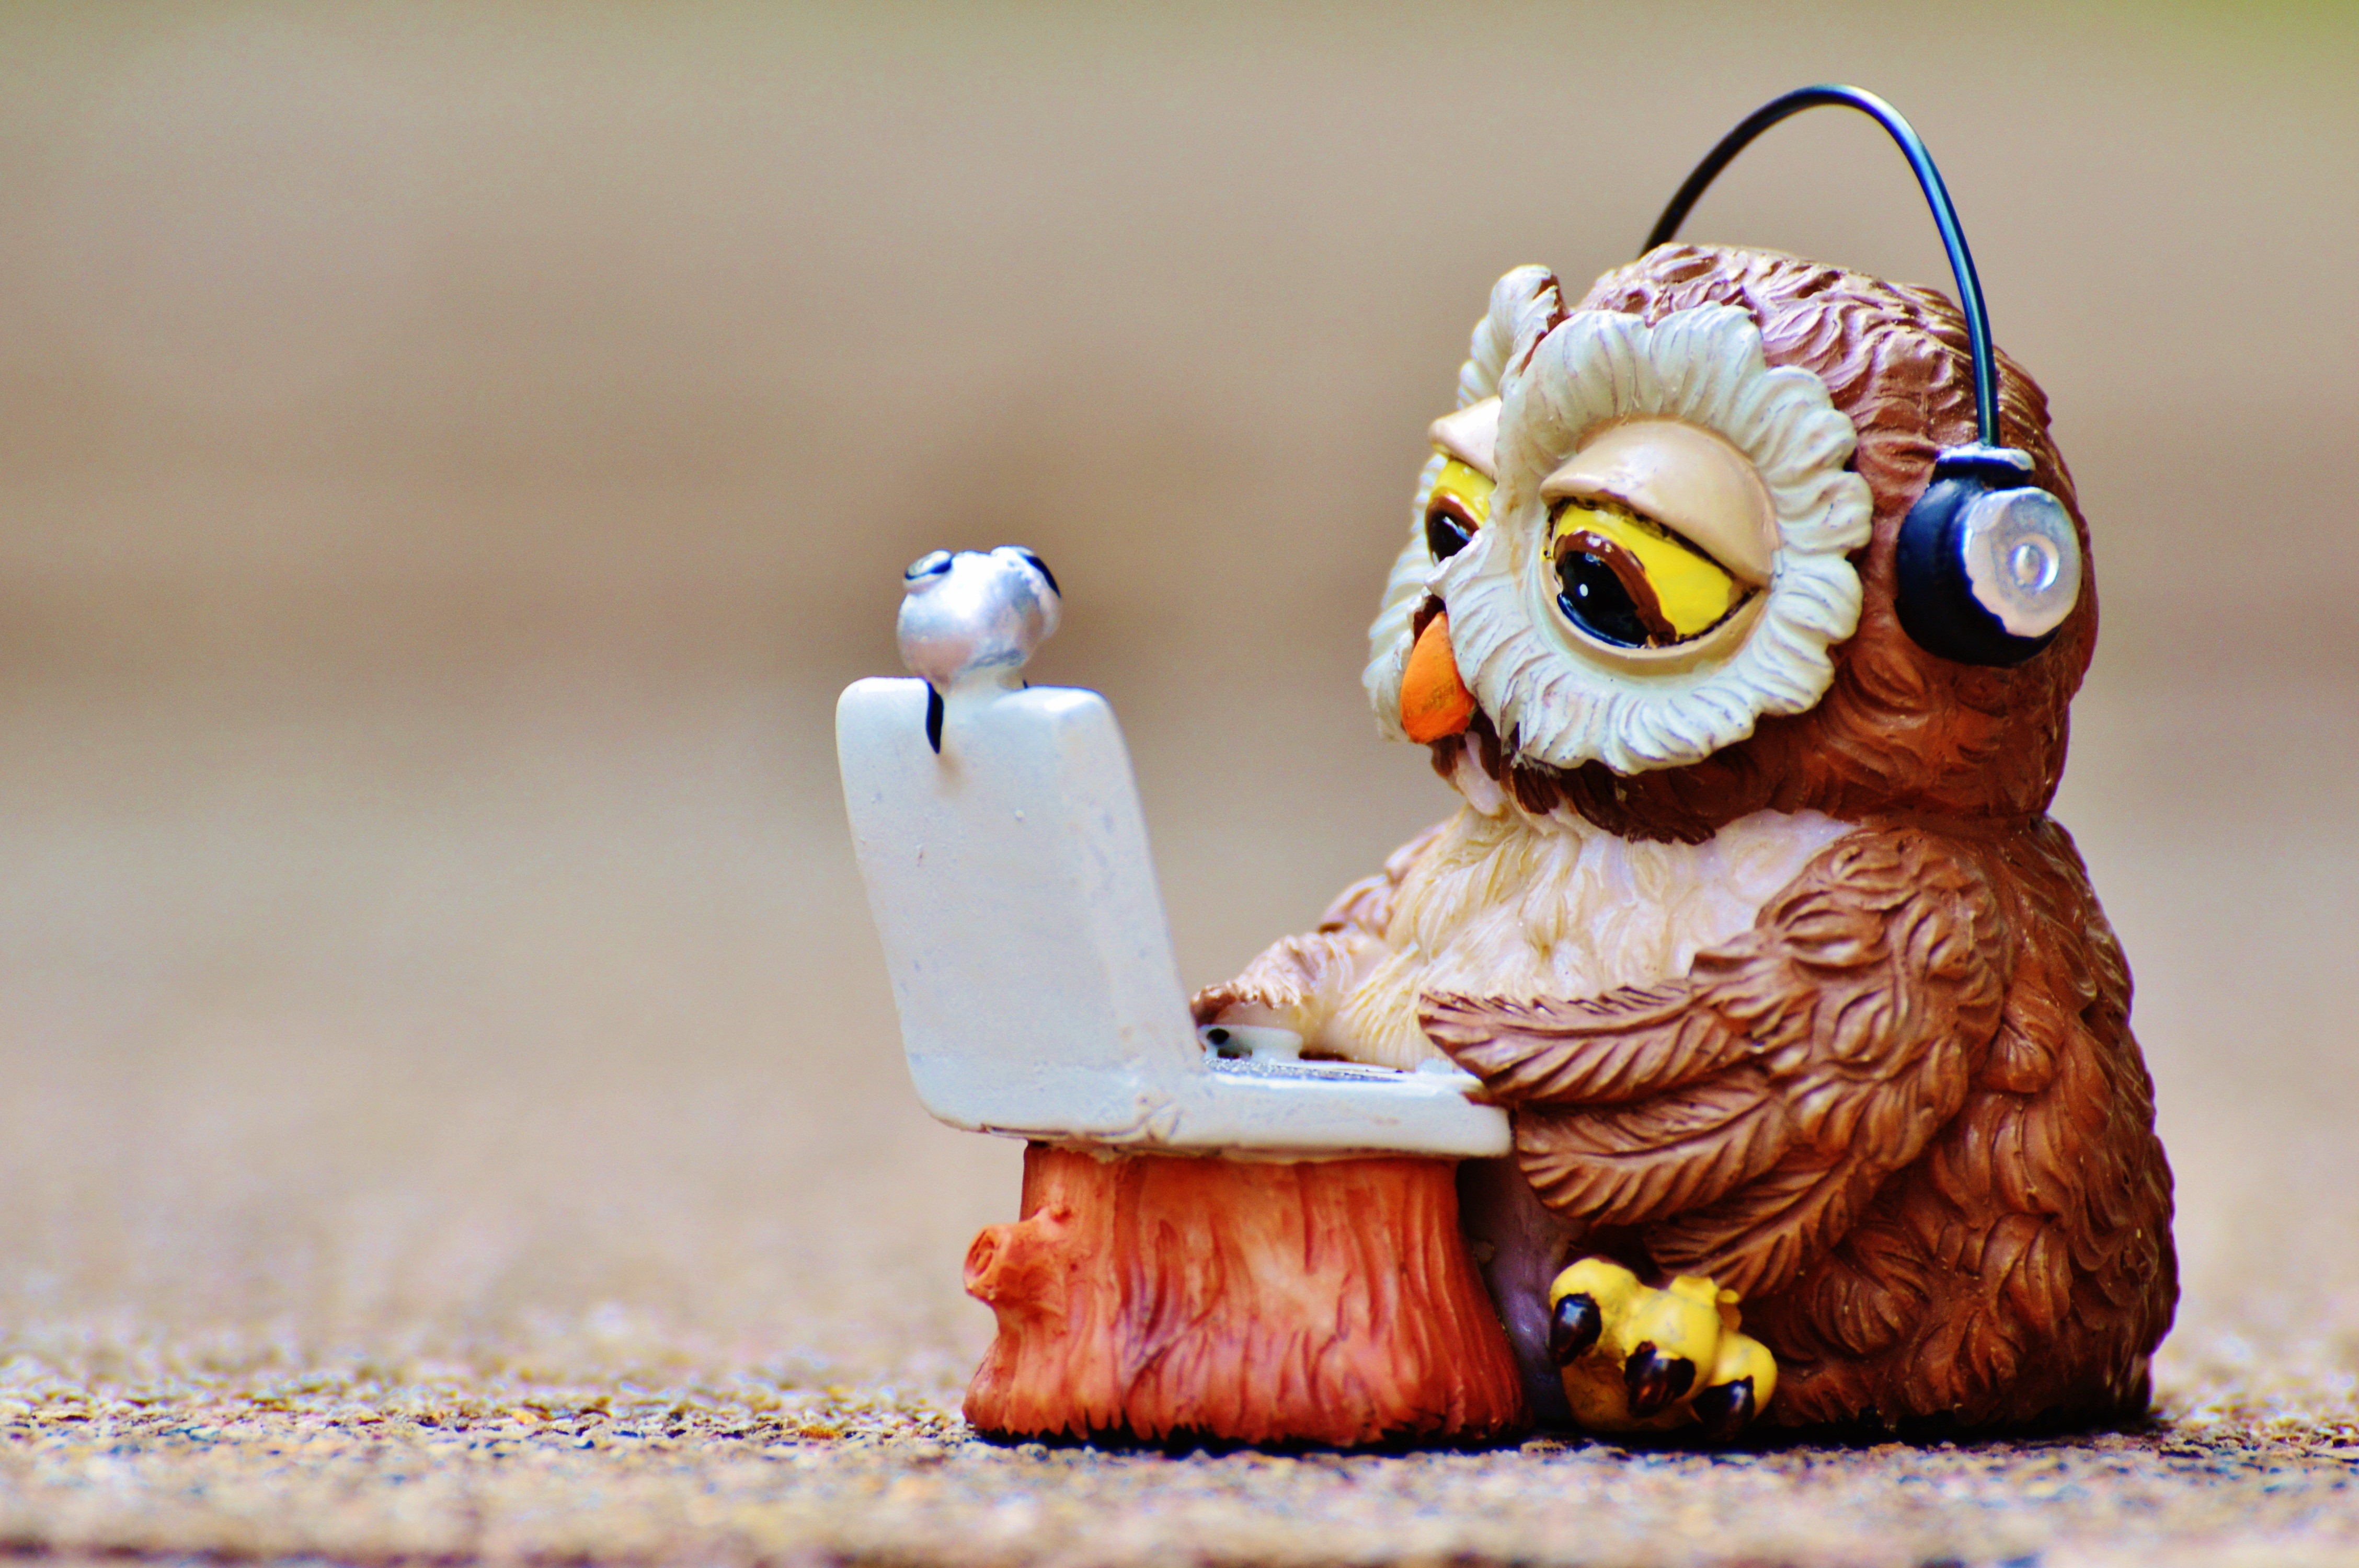
laptop, notebook, computer, bird, sweet, cute, equipment, toy, owl, device, bird of prey, figure, headphones, figurine, funny, carving, workplace, technical device